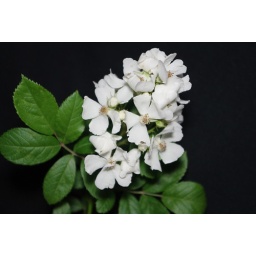
found this flower growing in with a bunch of over growth along a fence line....